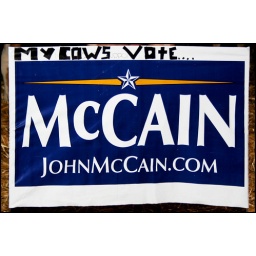
sign planted in front of one of the cow farms inside the cow palace at the maryland state fair